Tropical Storm Beryl (1994)

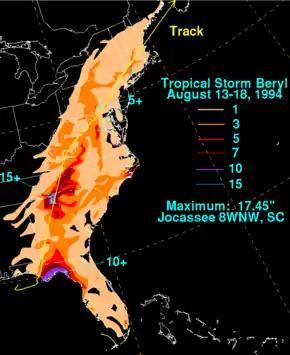
Rainfall accumulations from Tropical Storm Beryl across the Eastern United States

In Virginia, up to of rain fell in Carroll County. Flash flooding occurred in several counties, though high waters caused little impact other than inundating roads and low bridges. Thunderstorm winds knocked down some trees, with six falling on power lines in Cana, leaving about 500 people without electricity. A tornado touched down near Martinsville and remained on the ground for about . Throughout its path, the tornado damaged approximately 30 businesses and 100 homes, leaving about $8.7 million in damage. Ten people suffered injuries due to the twister. In West Virginia, of rainfall in a short period of time in some areas resulted in street flooding in Morgan and Pendleton. In the latter, two homes washed away. The remnants of Beryl spawned two tornadoes in the state. One tornado mainly left downed trees in Morgan County, while the damaged three homes, destroyed a shed, and uprooted trees in Berkeley County. Thunderstorms associated with Beryl's remnants dropped of rainfall in parts of Maryland. Creeks in the region rose to elevated levels, flooding roads, yards, and basements.